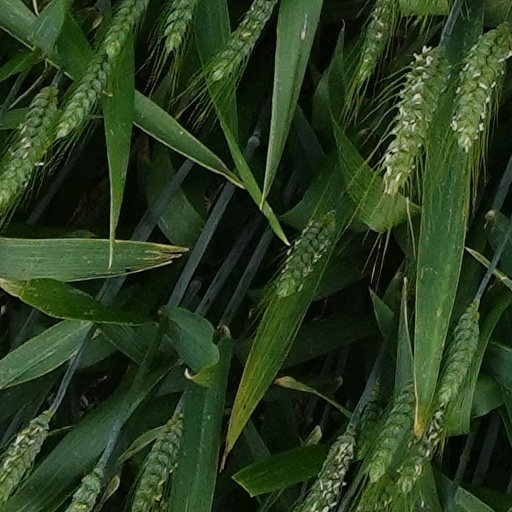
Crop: wheat